The Joker's Jinx

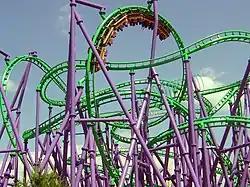
A train exits the Cobra Roll

The Joker's Jinx is a steel roller coaster at Six Flags America in Prince George's County, Maryland. The ride utilizes linear induction motor technology to launch the train from 0 to in just over three seconds.